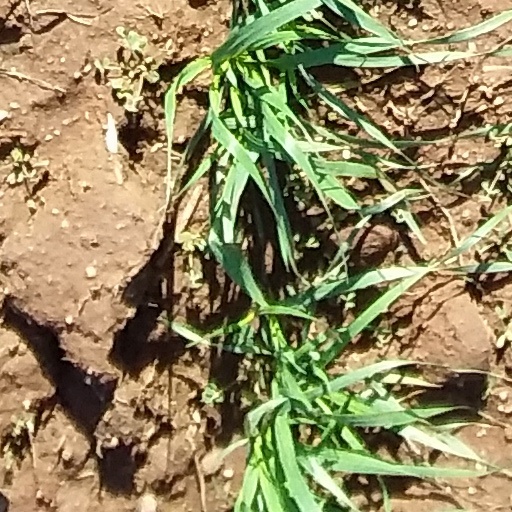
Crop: wheat